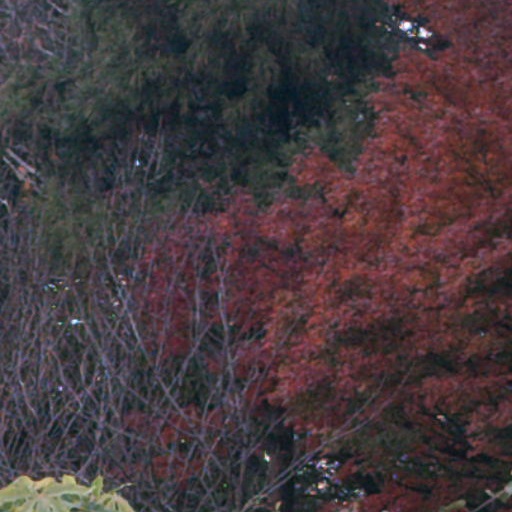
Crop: cassava